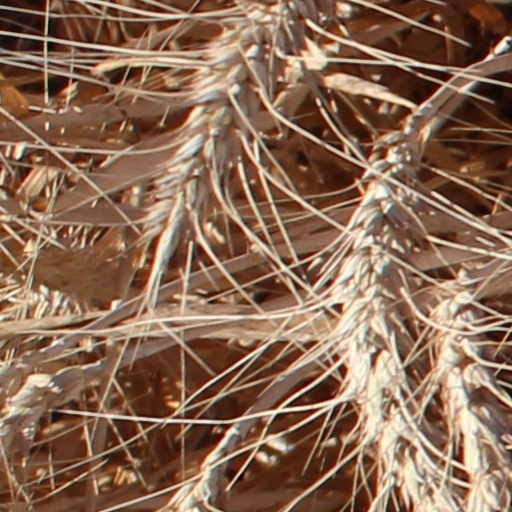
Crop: wheat